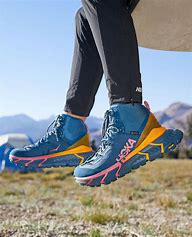
Brand: Hoka
Model: 100